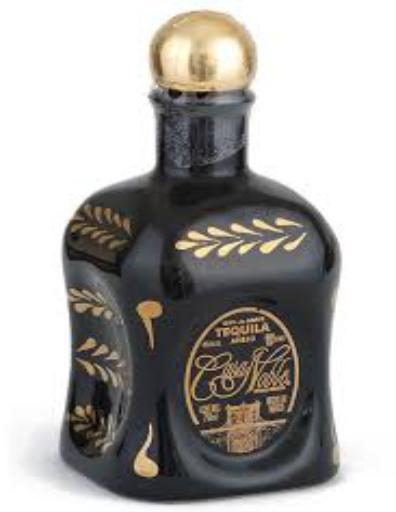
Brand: Casa Noble
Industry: Food